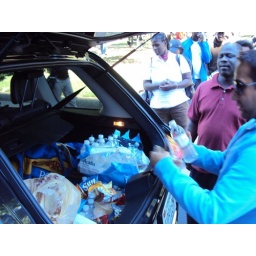
Weekend delivery of food, bottles of water and snacks to the homeless community in Washington DC